Describe the emotion expressed in this image:  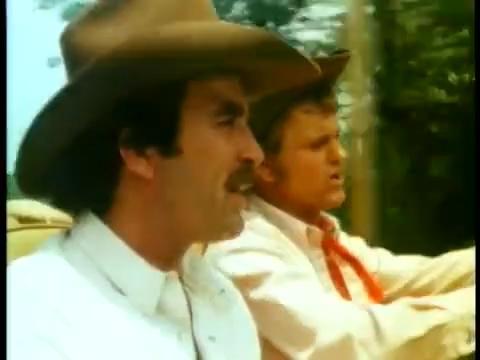
This person displays Suffering, valence and arousal with low intensity.